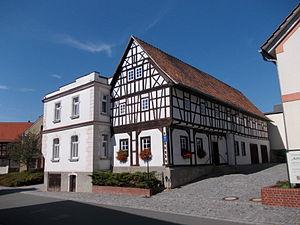
La communauté d'administration Am Brahmetal, formée en 1995 sous sa forme actuelle, réunit huit communes de l'arrondissement de Greiz en Thuringe. Elle a son siège dans la commune de Großenstein.